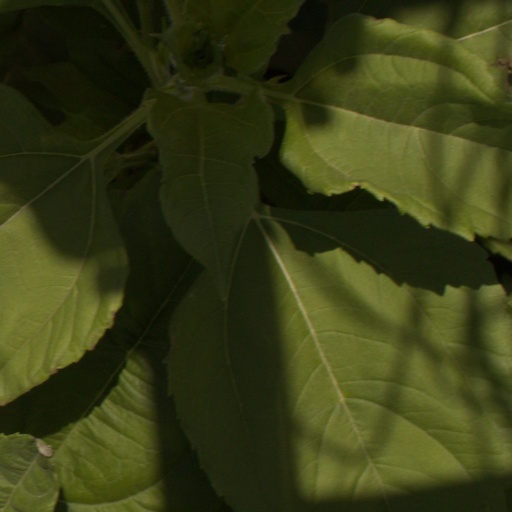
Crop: Jerusalem artichoke